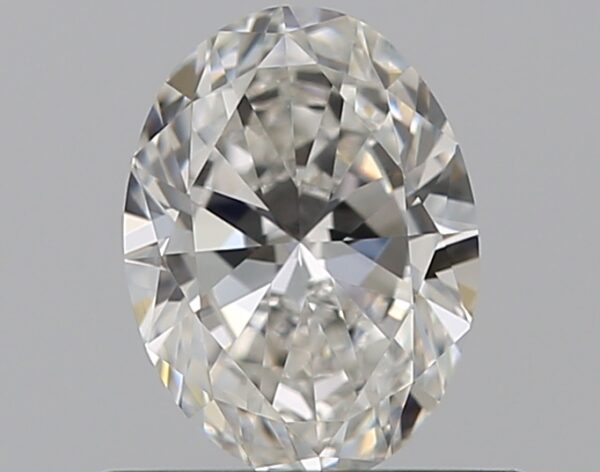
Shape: oval
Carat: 0.5
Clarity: VVS1
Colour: F
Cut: EX
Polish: EX
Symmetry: VG
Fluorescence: N
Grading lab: GIA
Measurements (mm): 6.14 x 4.56 x 2.75